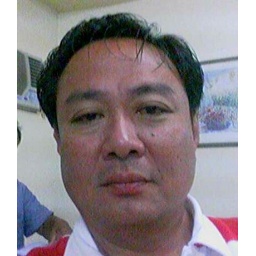
genie in red t t shirt